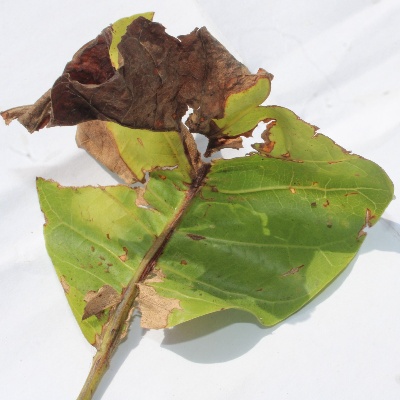
Crop: Cashew
Condition: anthracnose